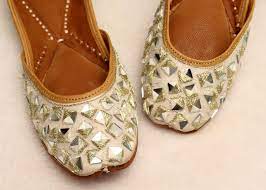
Label: Ballet Flat